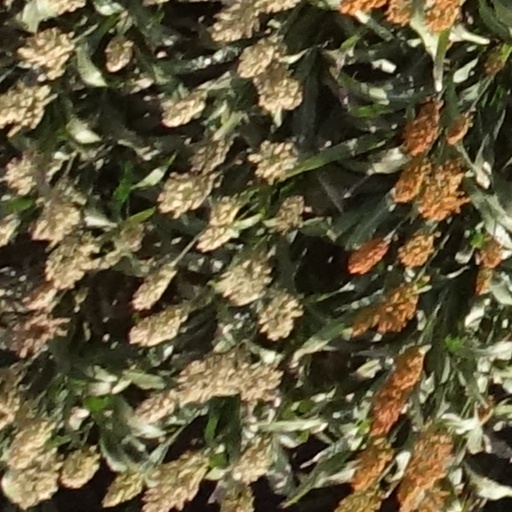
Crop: sorghum